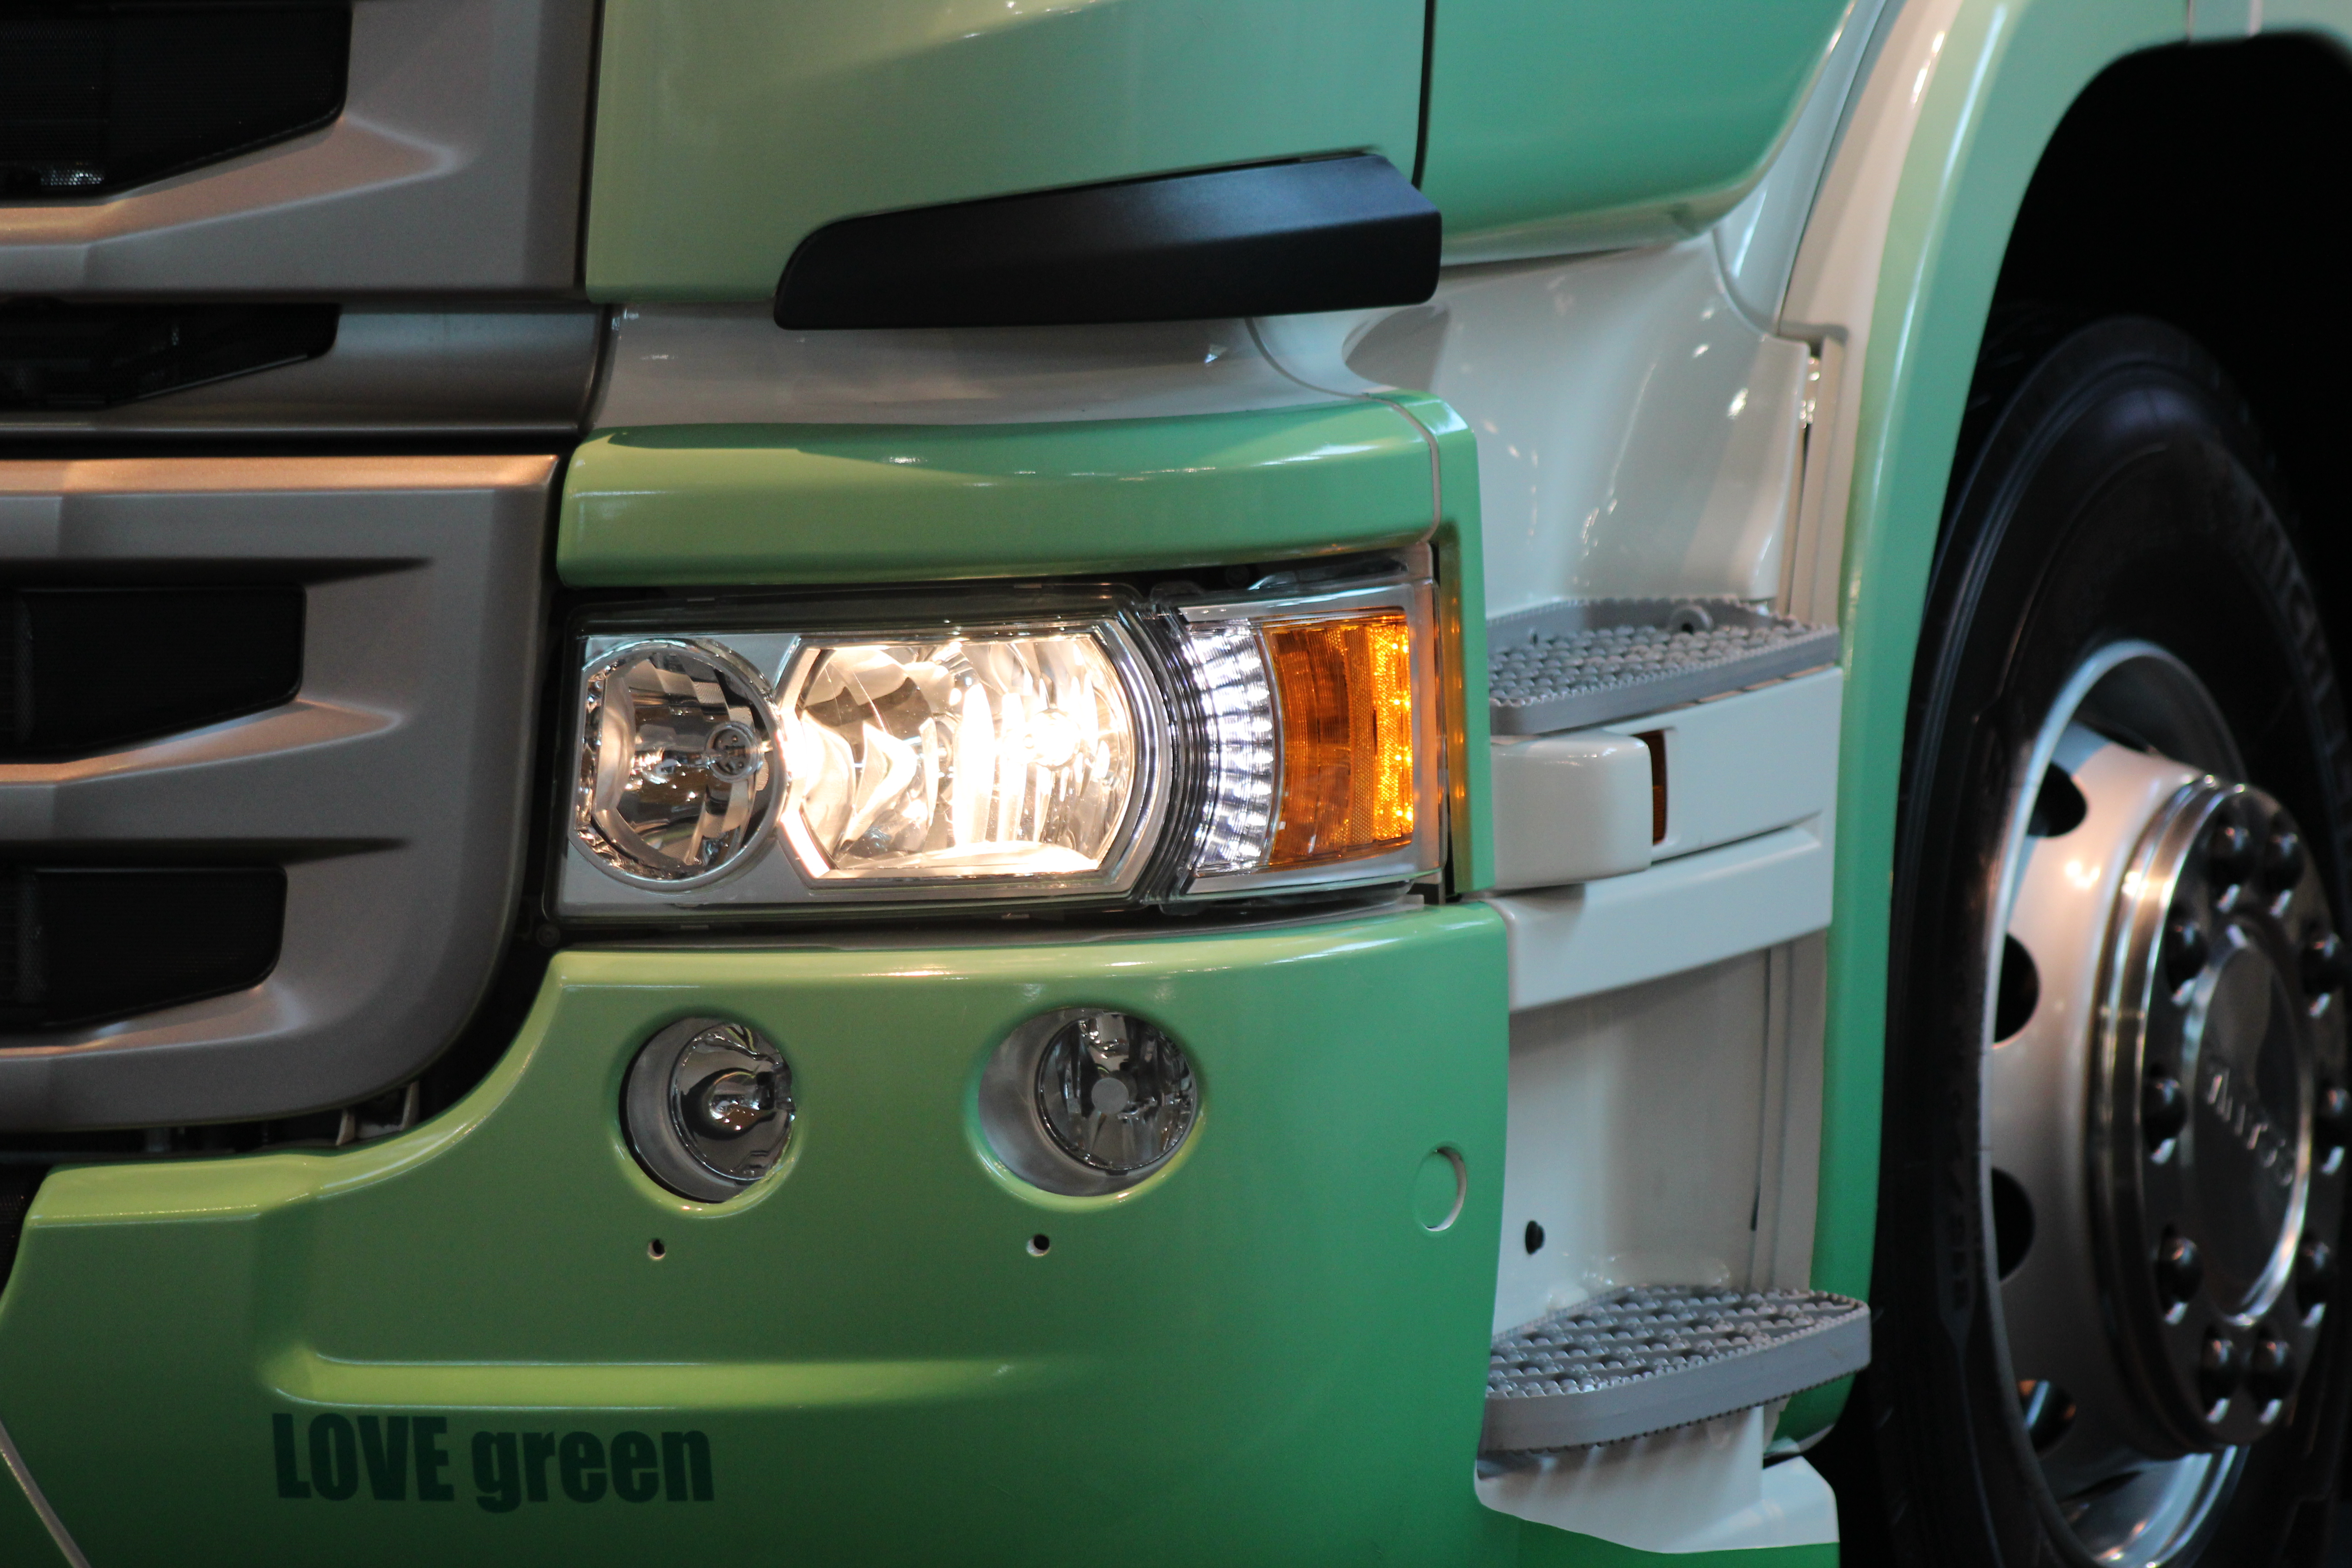
tire, truck, light, car, arrow, green, motor vehicle, vehicle, bumper, automotive exterior, automotive design, automotive lighting, automotive tire, automotive wheel system, auto part, wheel, headlamp, technology, hood, vehicle registration plate, fender, brand, auto show, grille